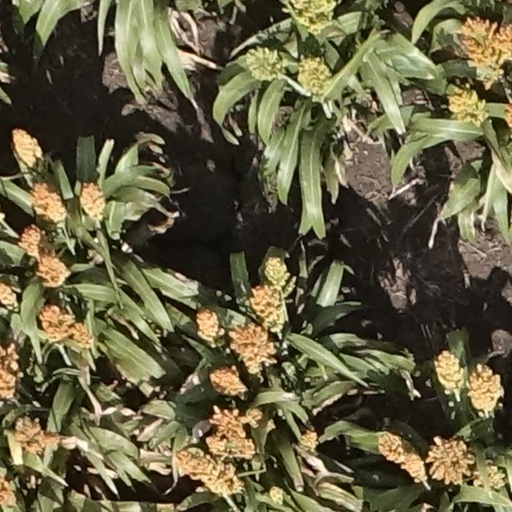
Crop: sorghum